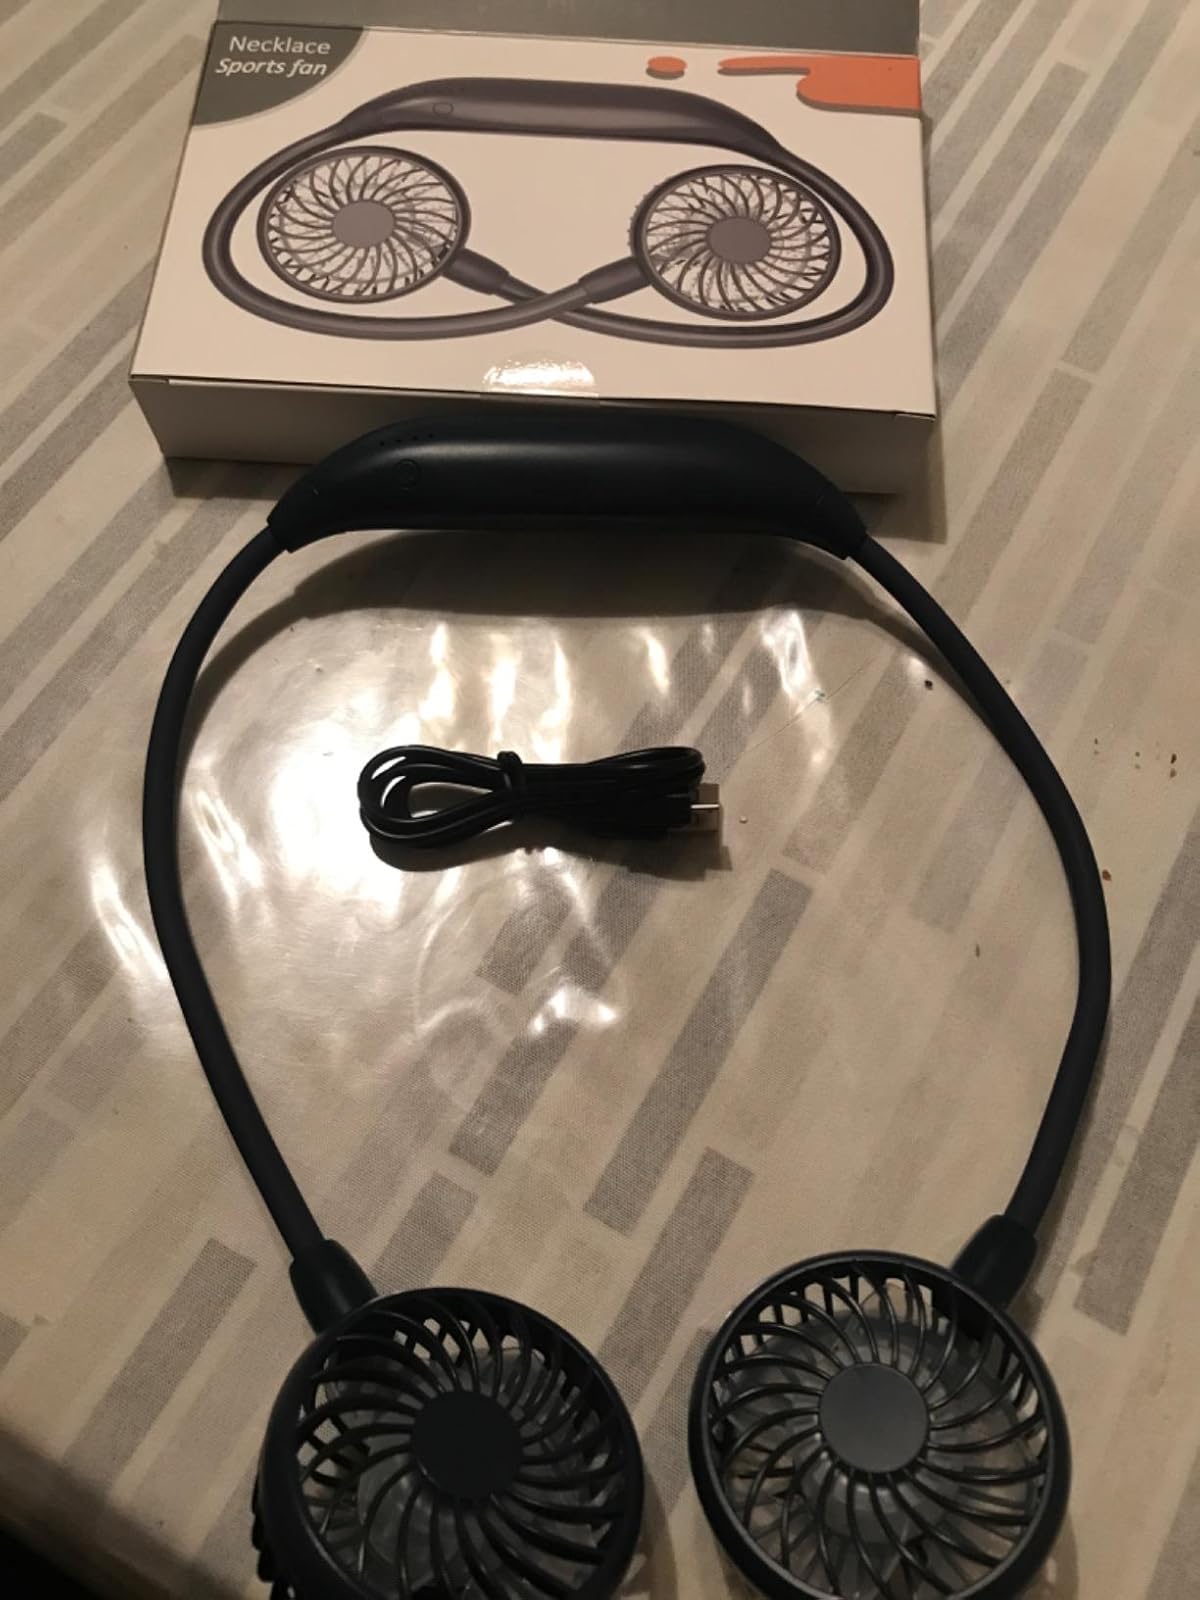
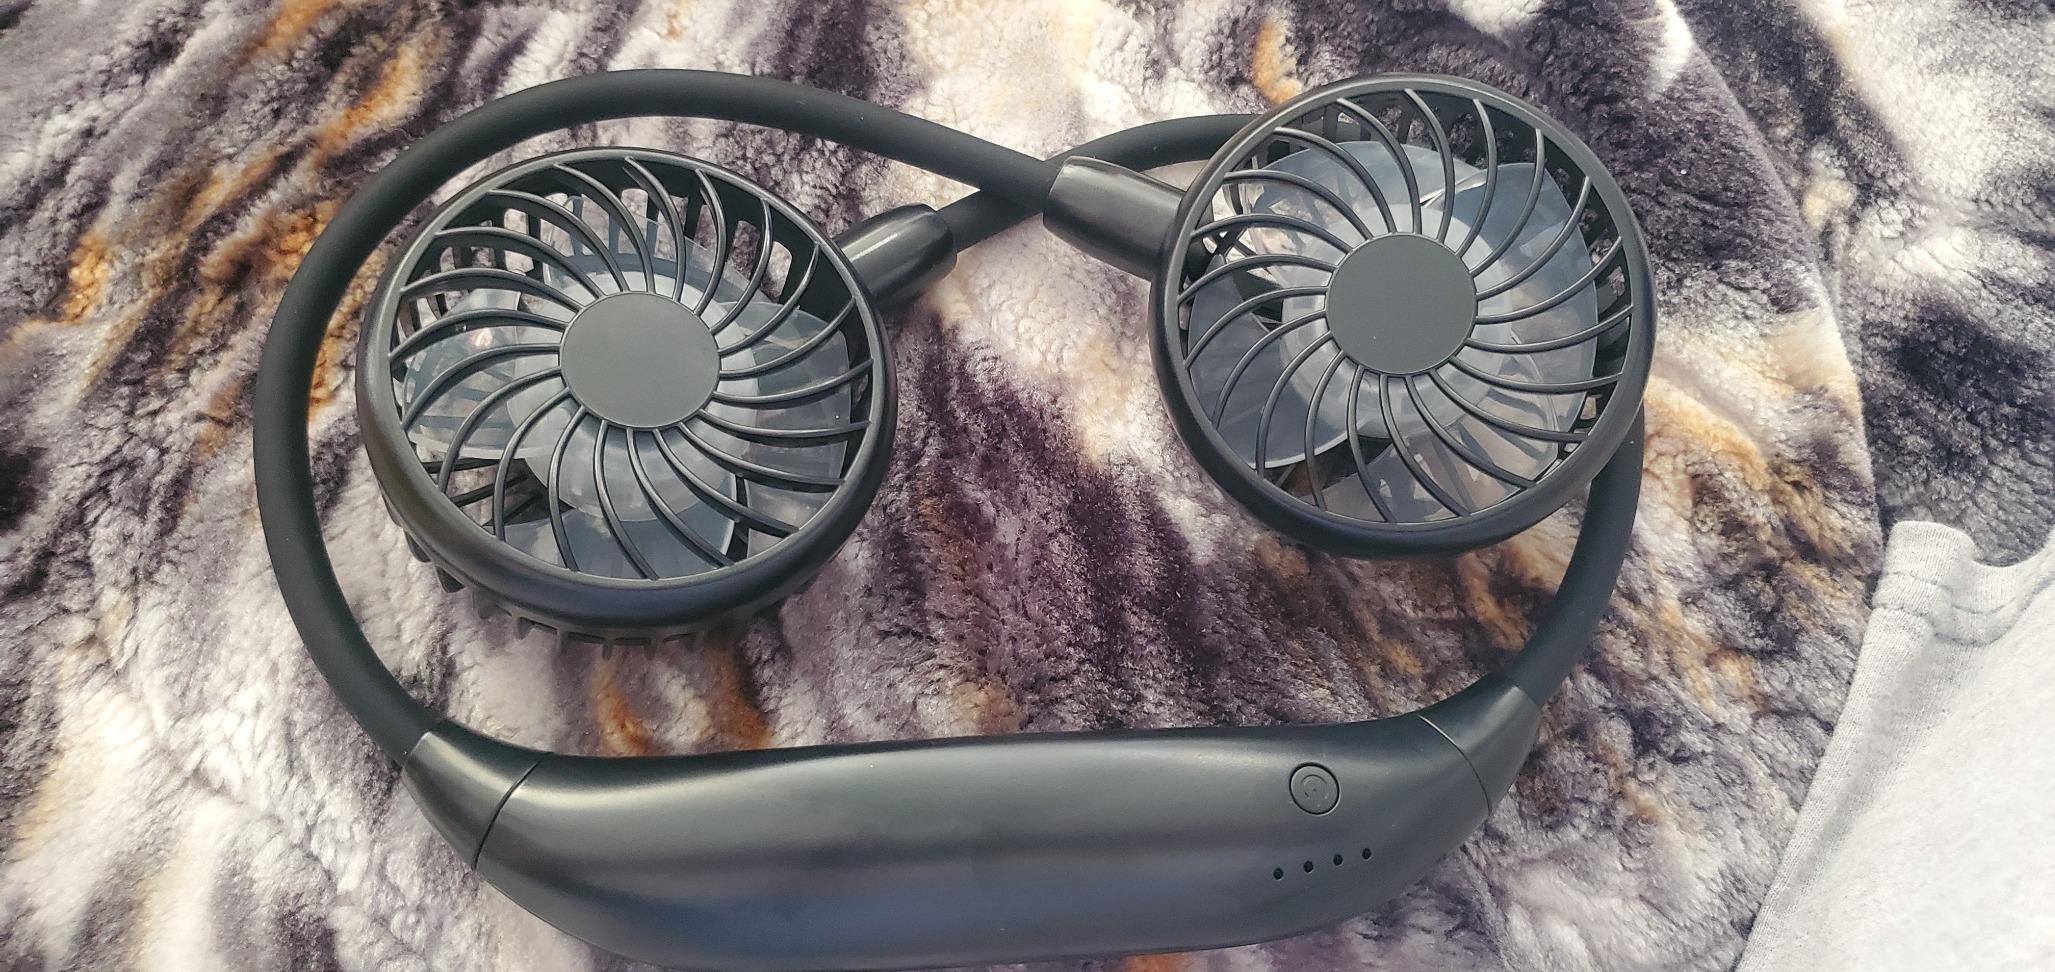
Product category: fan
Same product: no